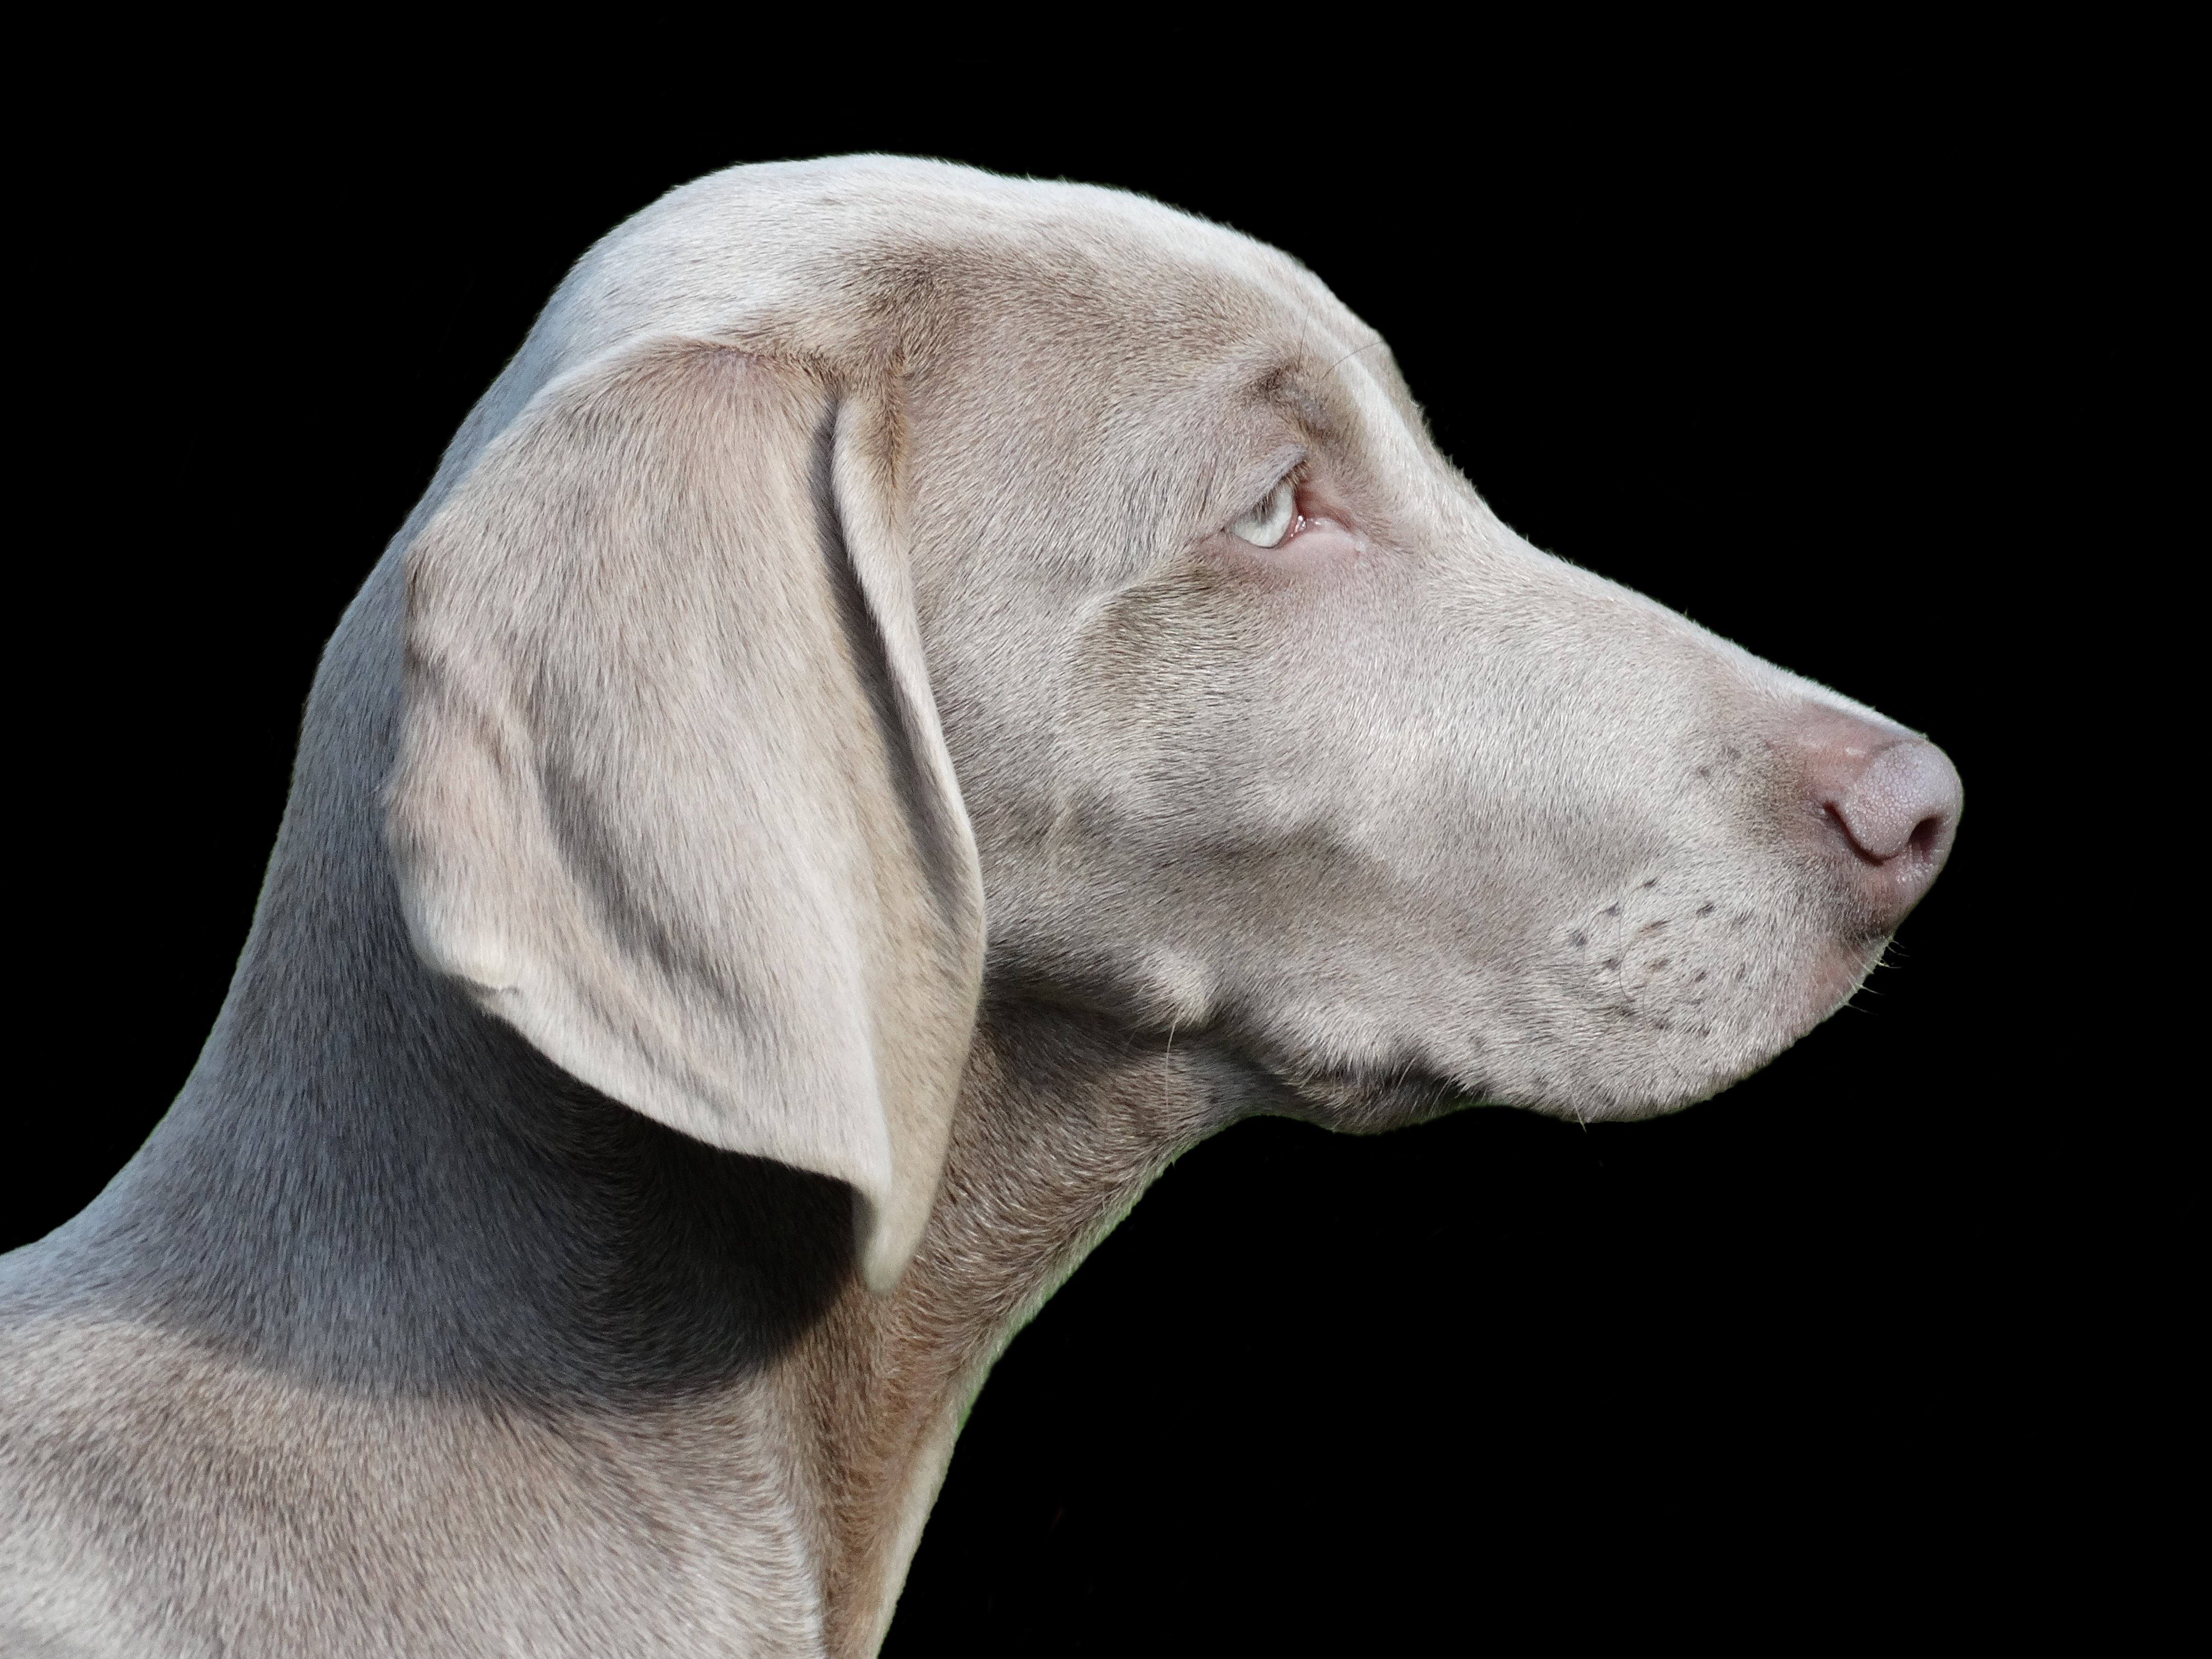
puppy, dog, profile, pet, portrait, mammal, weimaraner, nose, snout, vertebrate, labrador retriever, dog breed, remote access, dog like mammal, pointing breed